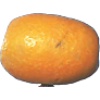
Label: kumquats